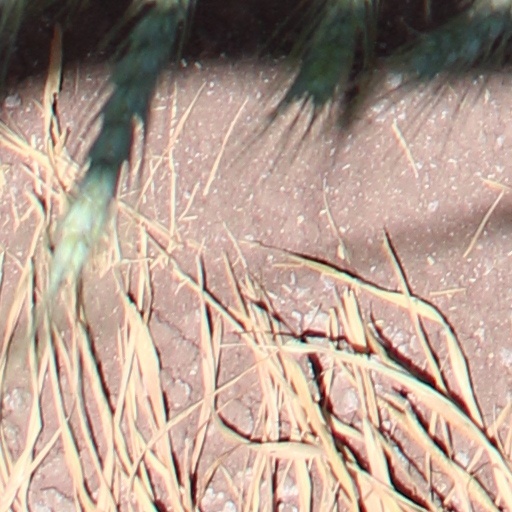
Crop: wheat